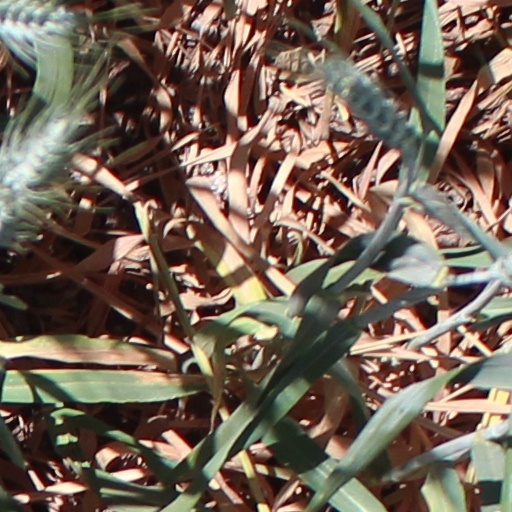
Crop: wheat